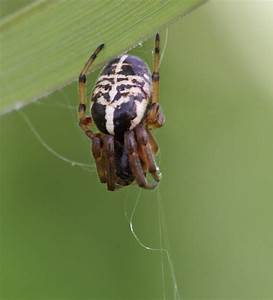
Label: ragno